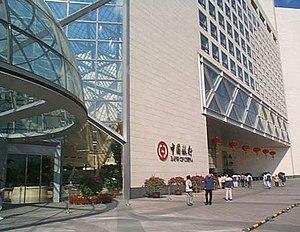
La Bank of China Limited HKSE : 3988 SSE : 601988 est l'une des quatre grandes banques commerciales d’État de la république populaire de Chine. Fondée en 1912 pour remplacer la Ta Ching Government Bank, c'est la plus ancienne banque de Chine. Elle est la cinquième banque au niveau mondial pour ses actifs, et le second organisme de prêt en Chine. Jadis détenue à 100 % par le gouvernement central à travers le Central Huijin Investment et le Conseil national pour le fond de sécurité sociale, elle a été introduite en bourse en 2006 et le flottant représente aujourd'hui 26 % des actions.